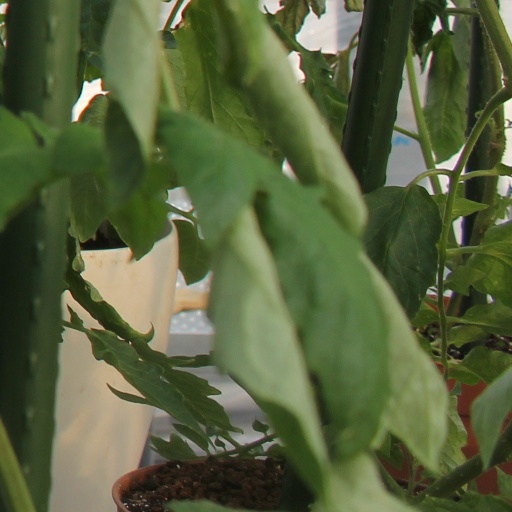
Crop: tomato